Robin Hood

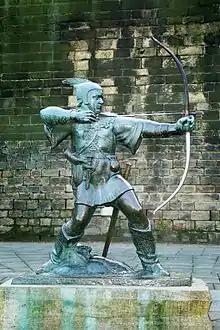
Statue of Robin Hood near Nottingham Castle by James Woodford, 1951

In the 18th century, the stories began to develop a slightly more farcical vein. From this period there are a number of ballads in which Robin is severely 'drubbed' by a succession of tradesmen including a tanner, a tinker, and a ranger. In fact, the only character who does not get the better of Hood is the luckless Sheriff. Yet even in these ballads Robin is more than a mere simpleton: on the contrary, he often acts with great shrewdness. The tinker, setting out to capture Robin, only manages to fight with him after he has been cheated out of his money and the arrest warrant he is carrying. In "Robin Hood's Golden Prize", Robin disguises himself as a friar and cheats two priests out of their cash. Even when Robin is defeated, he usually tricks his foe into letting him sound his horn, summoning the Merry Men to his aid. When his enemies do not fall for this ruse, he persuades them to drink with him instead (see Robin Hood's Delight).